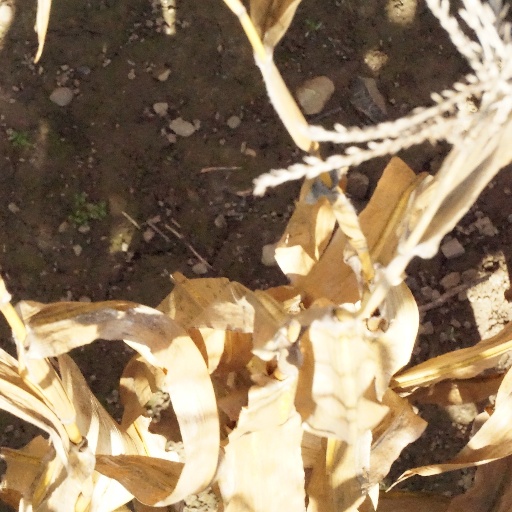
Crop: maize; corn